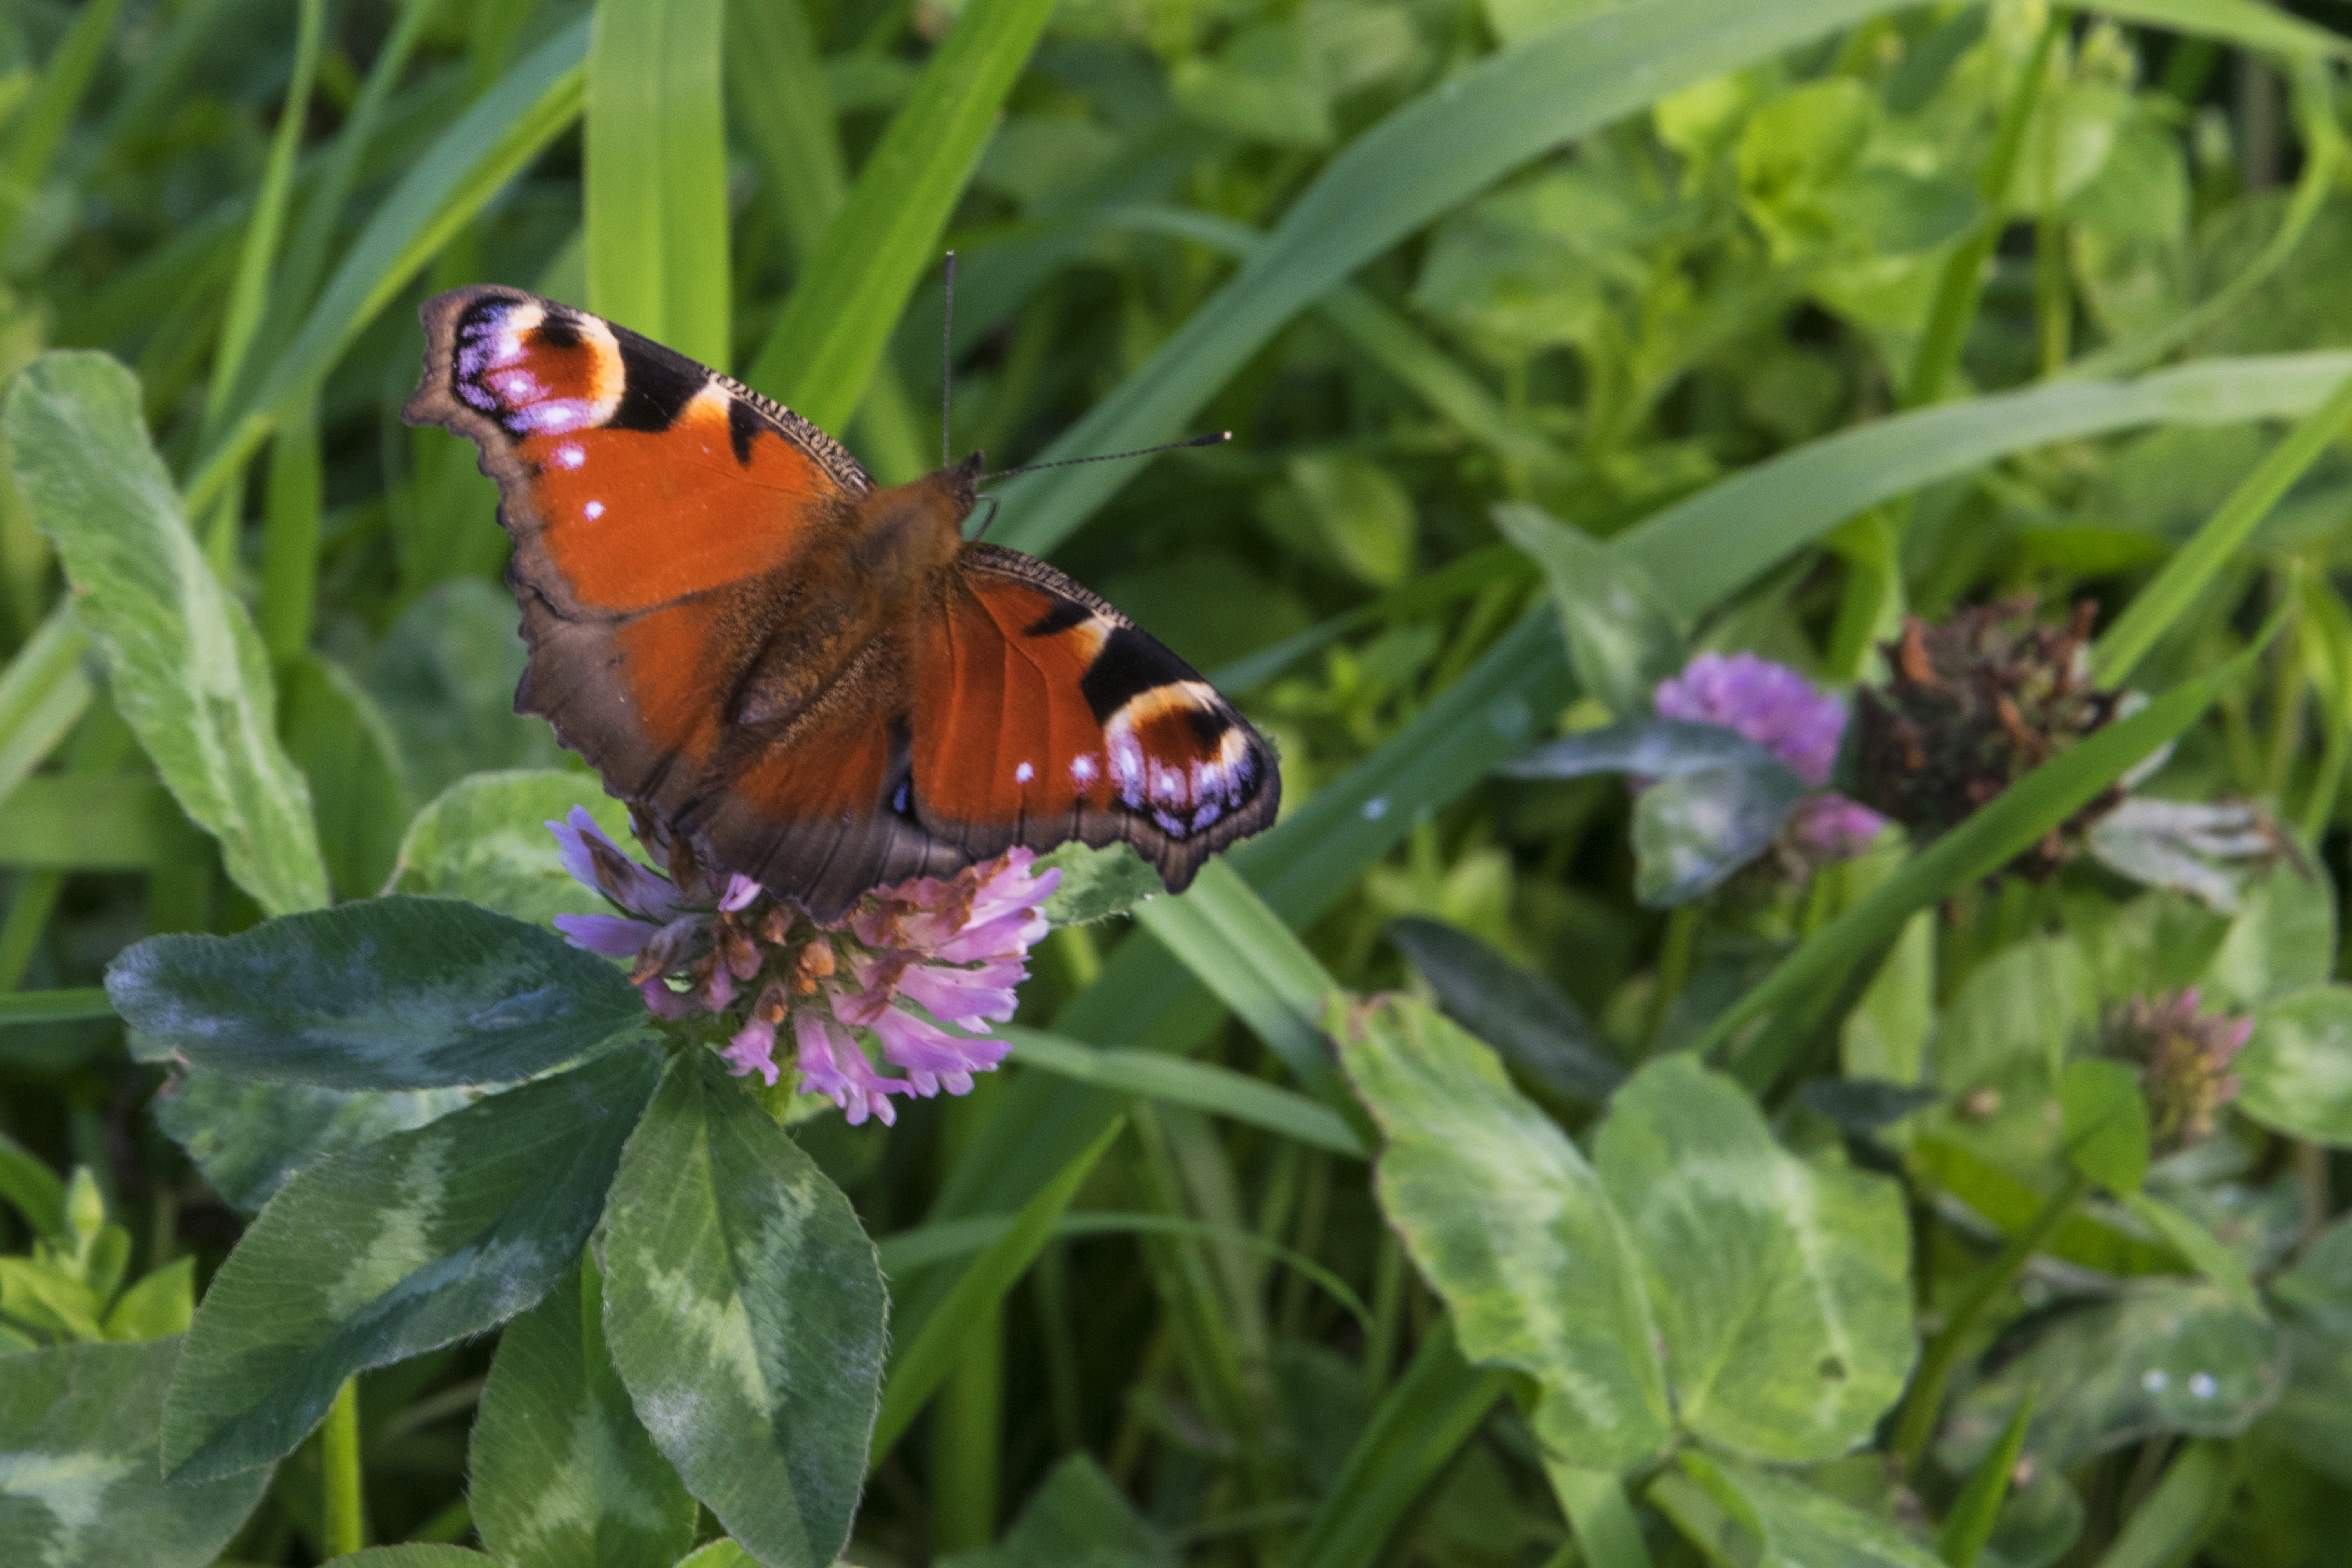
nature, grass, outdoor, lawn, photography, meadow, leaf, flower, wildlife, insect, macro, botany, butterfly, garden, closeup, fauna, invertebrate, wildflower, nederland, netherlands, animals, outdoorphotography, nectar, paulvandevelde, pdvandevelde, padagudaloma, natuurfotografie, dordrecht, nederlandinfotos, vlinder, aglaisio, dagpaauwoog, macro photography, pollinator, moths and butterflies